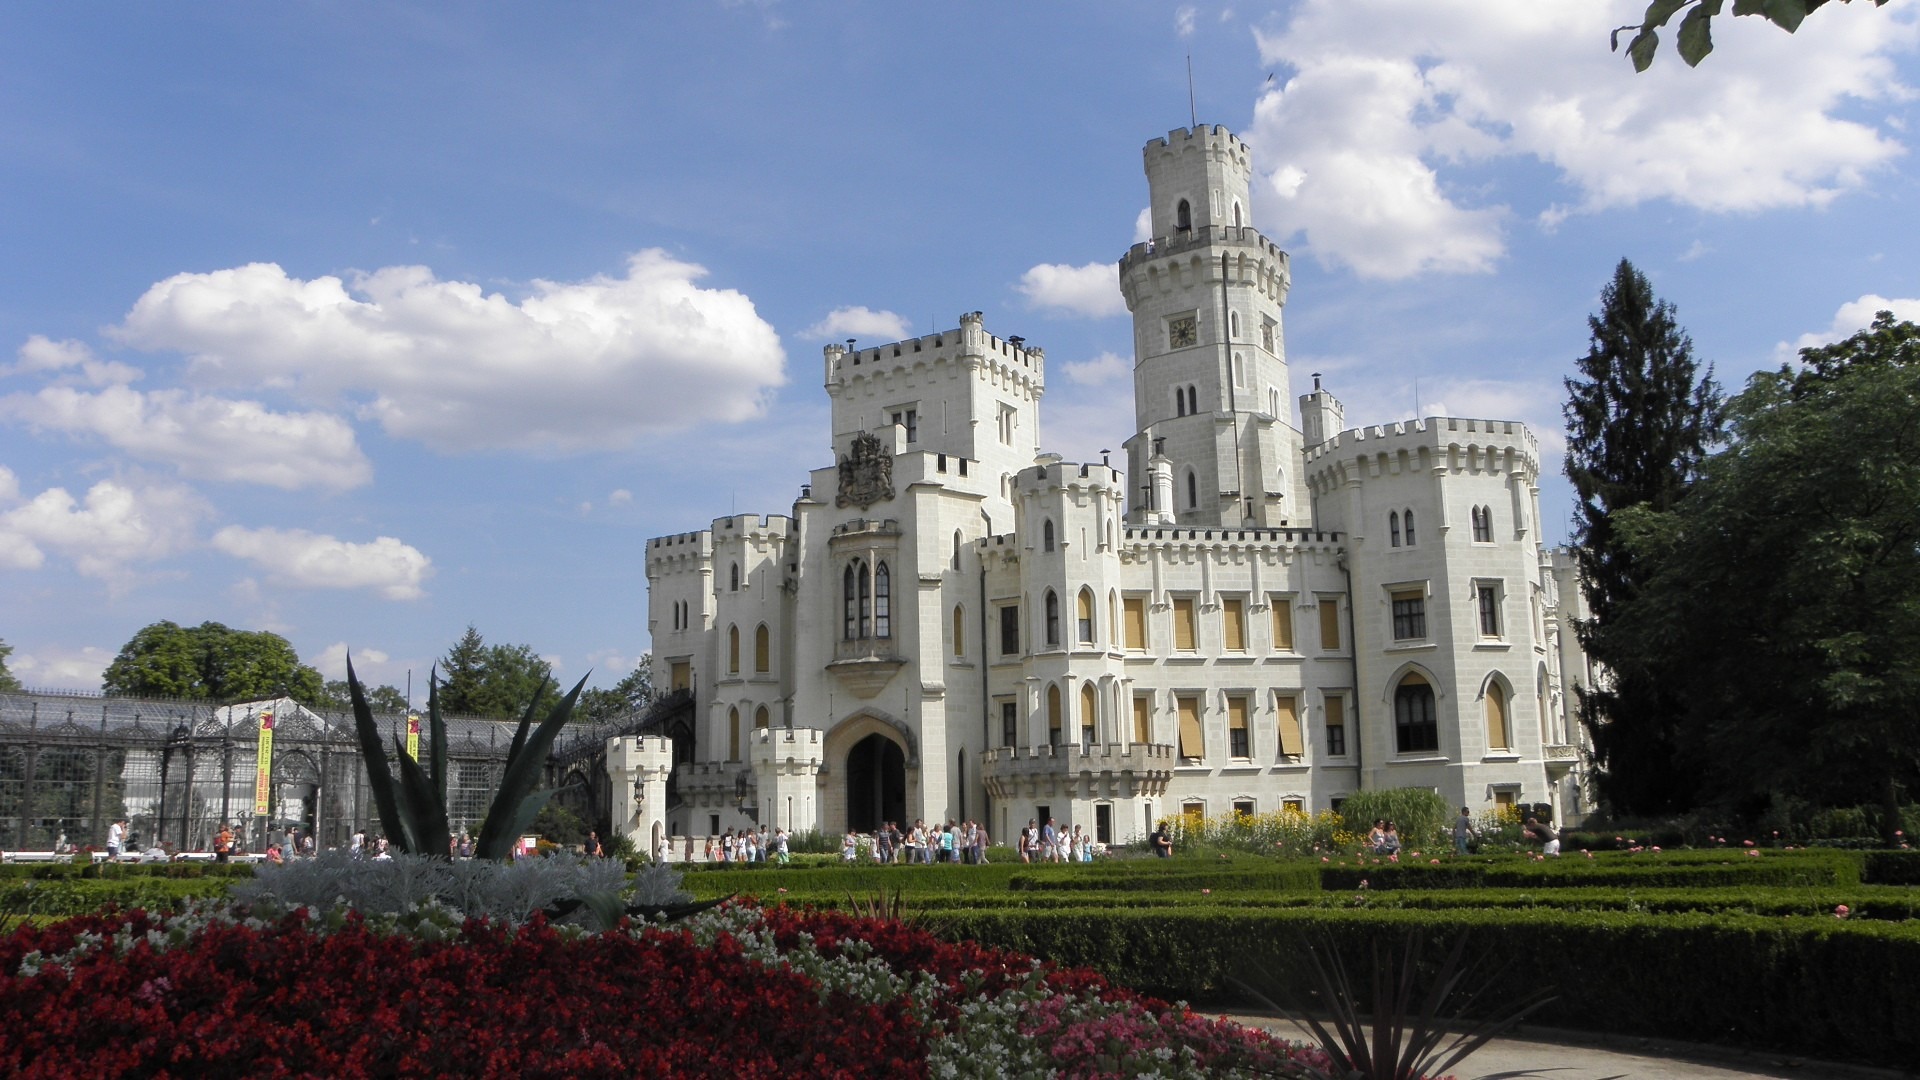
architecture, structure, building, chateau, palace, old, city, castle, ancient, landmark, cathedral, historic, tourism, place of worship, weathered, design, monastery, estate, schwarzenberg, aged, south bohemia, architecture design, tours, stately home, historic site, hluboka